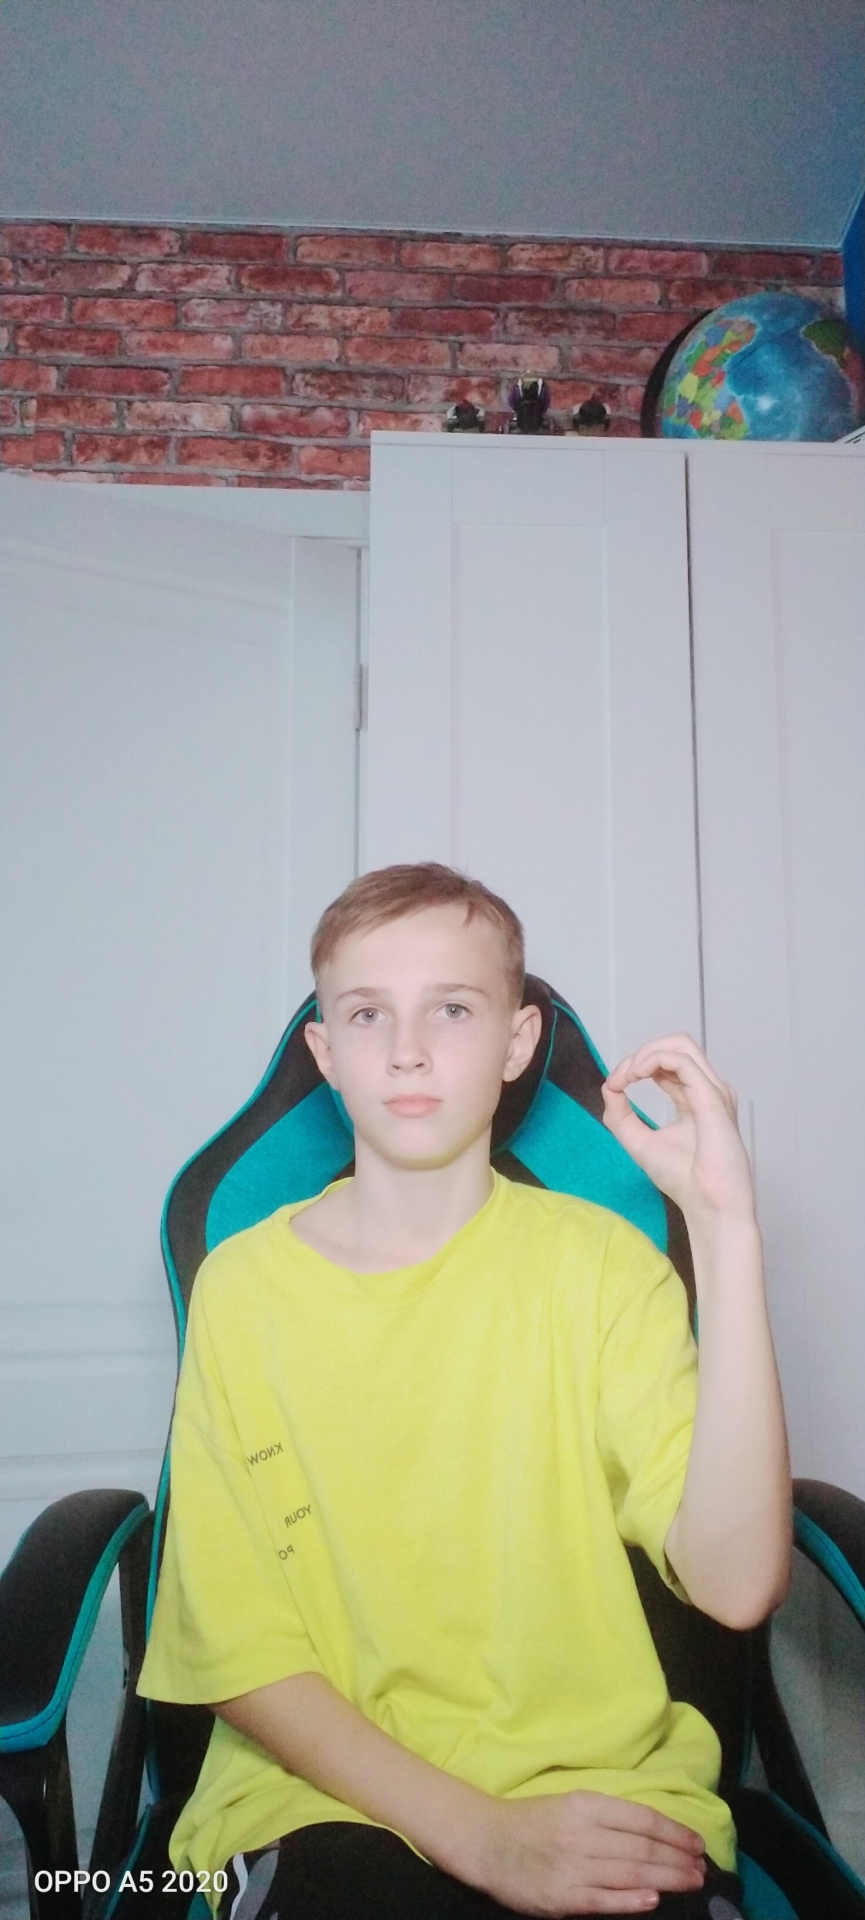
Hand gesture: grip